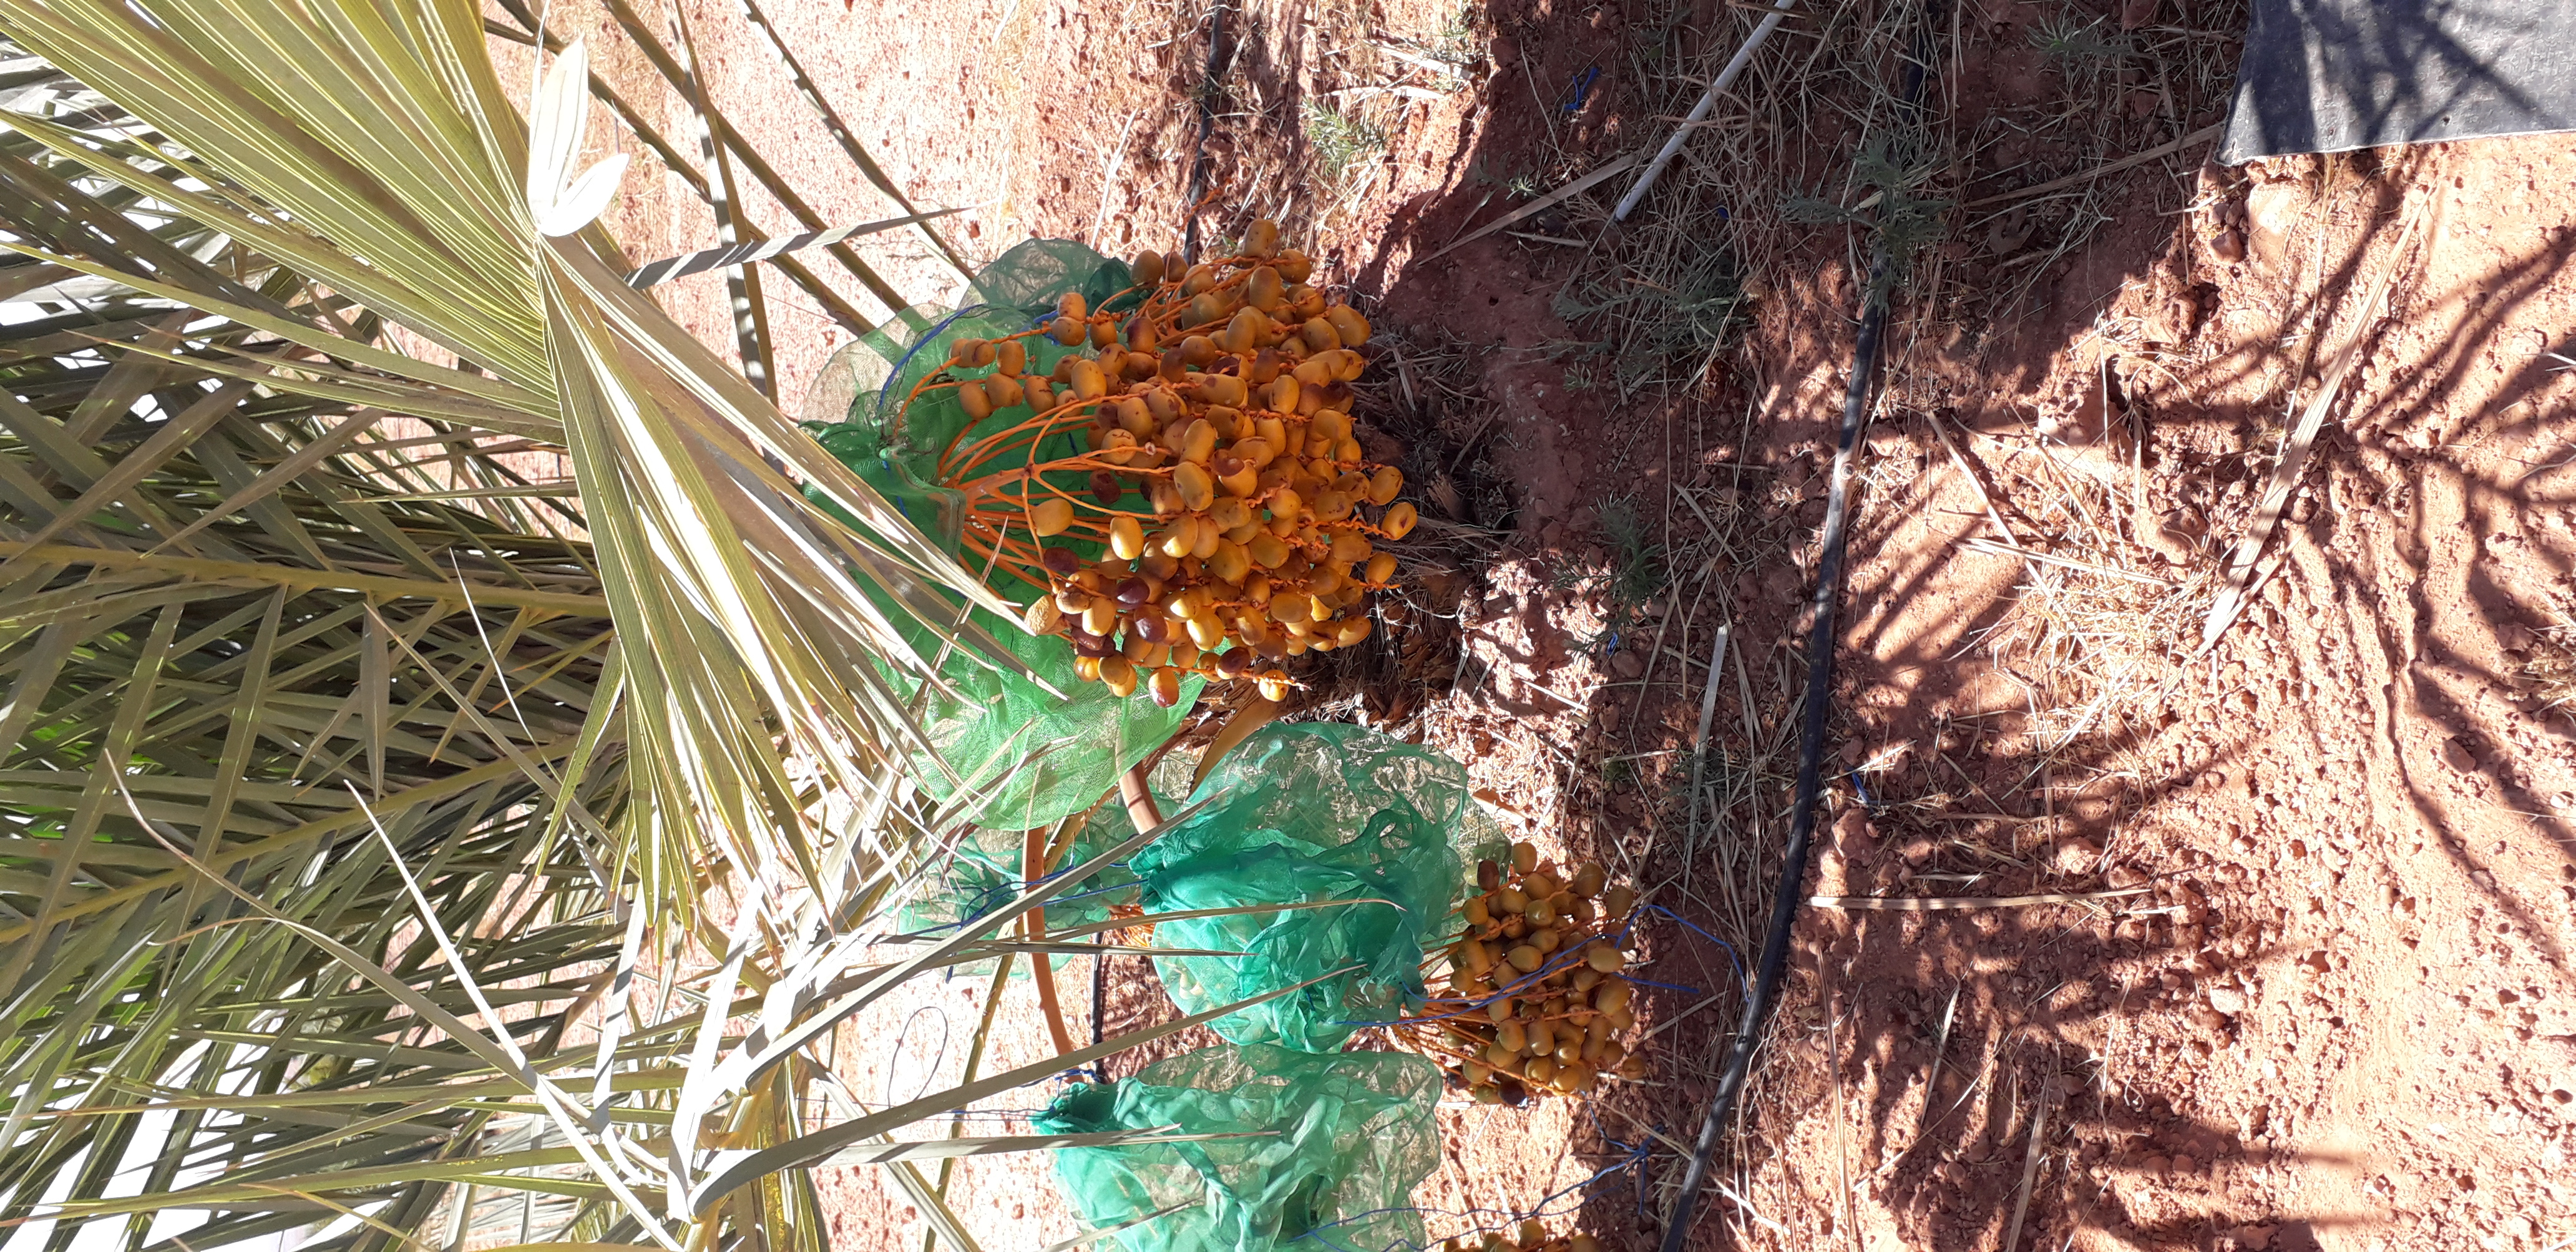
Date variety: Boufagous